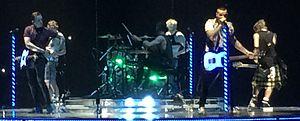
McFly est un groupe de pop rock britannique, originaire de Londres, en Angleterre. Il commence sa carrière sur un numéro un, 5 Colours in Her Hair, au début de l'année 2004. Ils remportent un Brit Awards en 2005. Le groupe est composé de Tom Fletcher, de Danny Jones, de Dougie Poynter et de Harry Judd. Ils quittent Universal et fondent leur propre label en 2008, Super Records, et produisent eux-mêmes leurs nouveaux disques depuis.